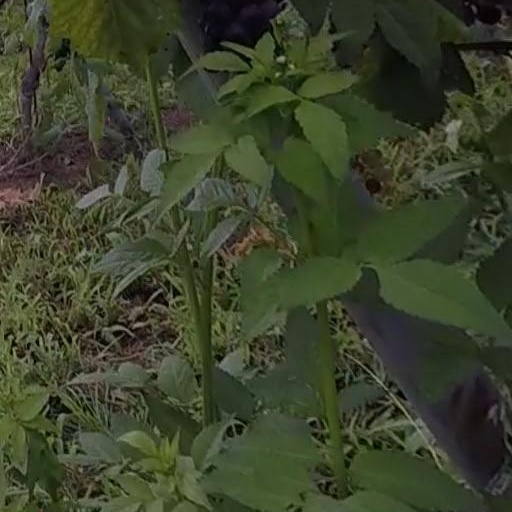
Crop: grape